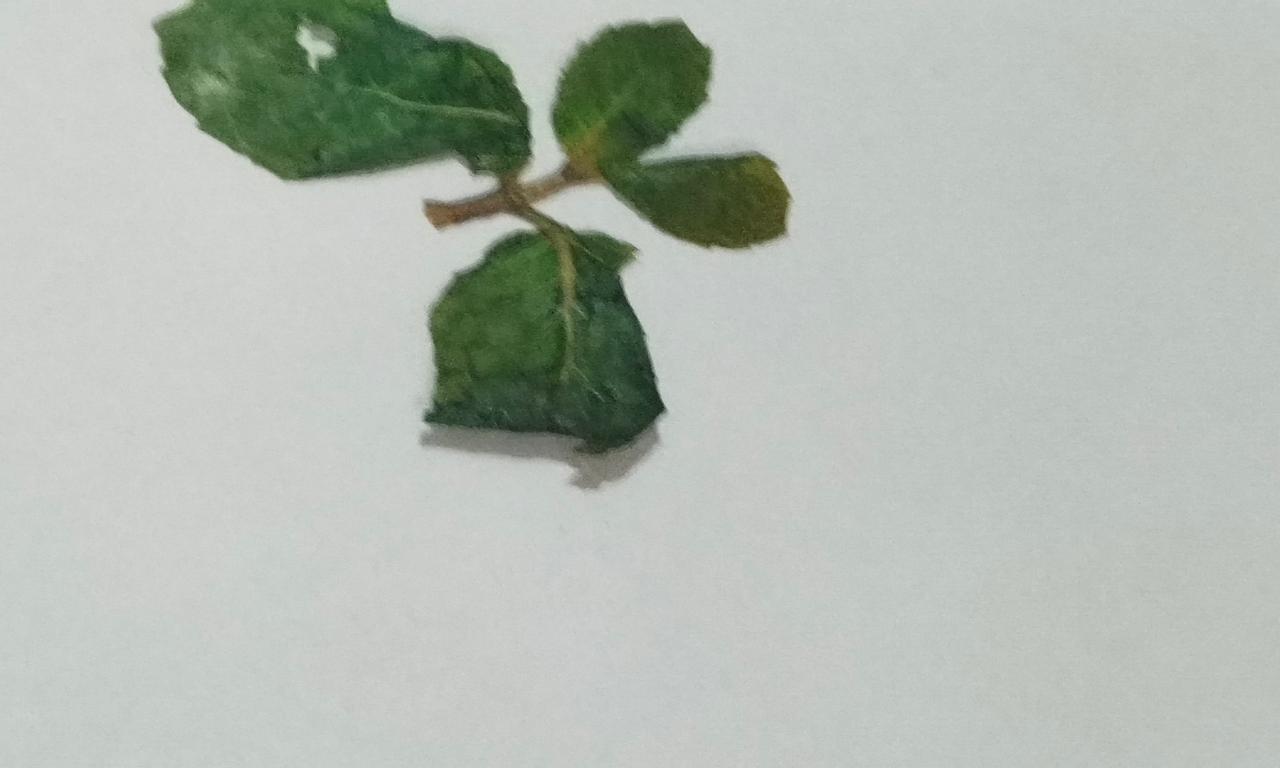
Label: Dried